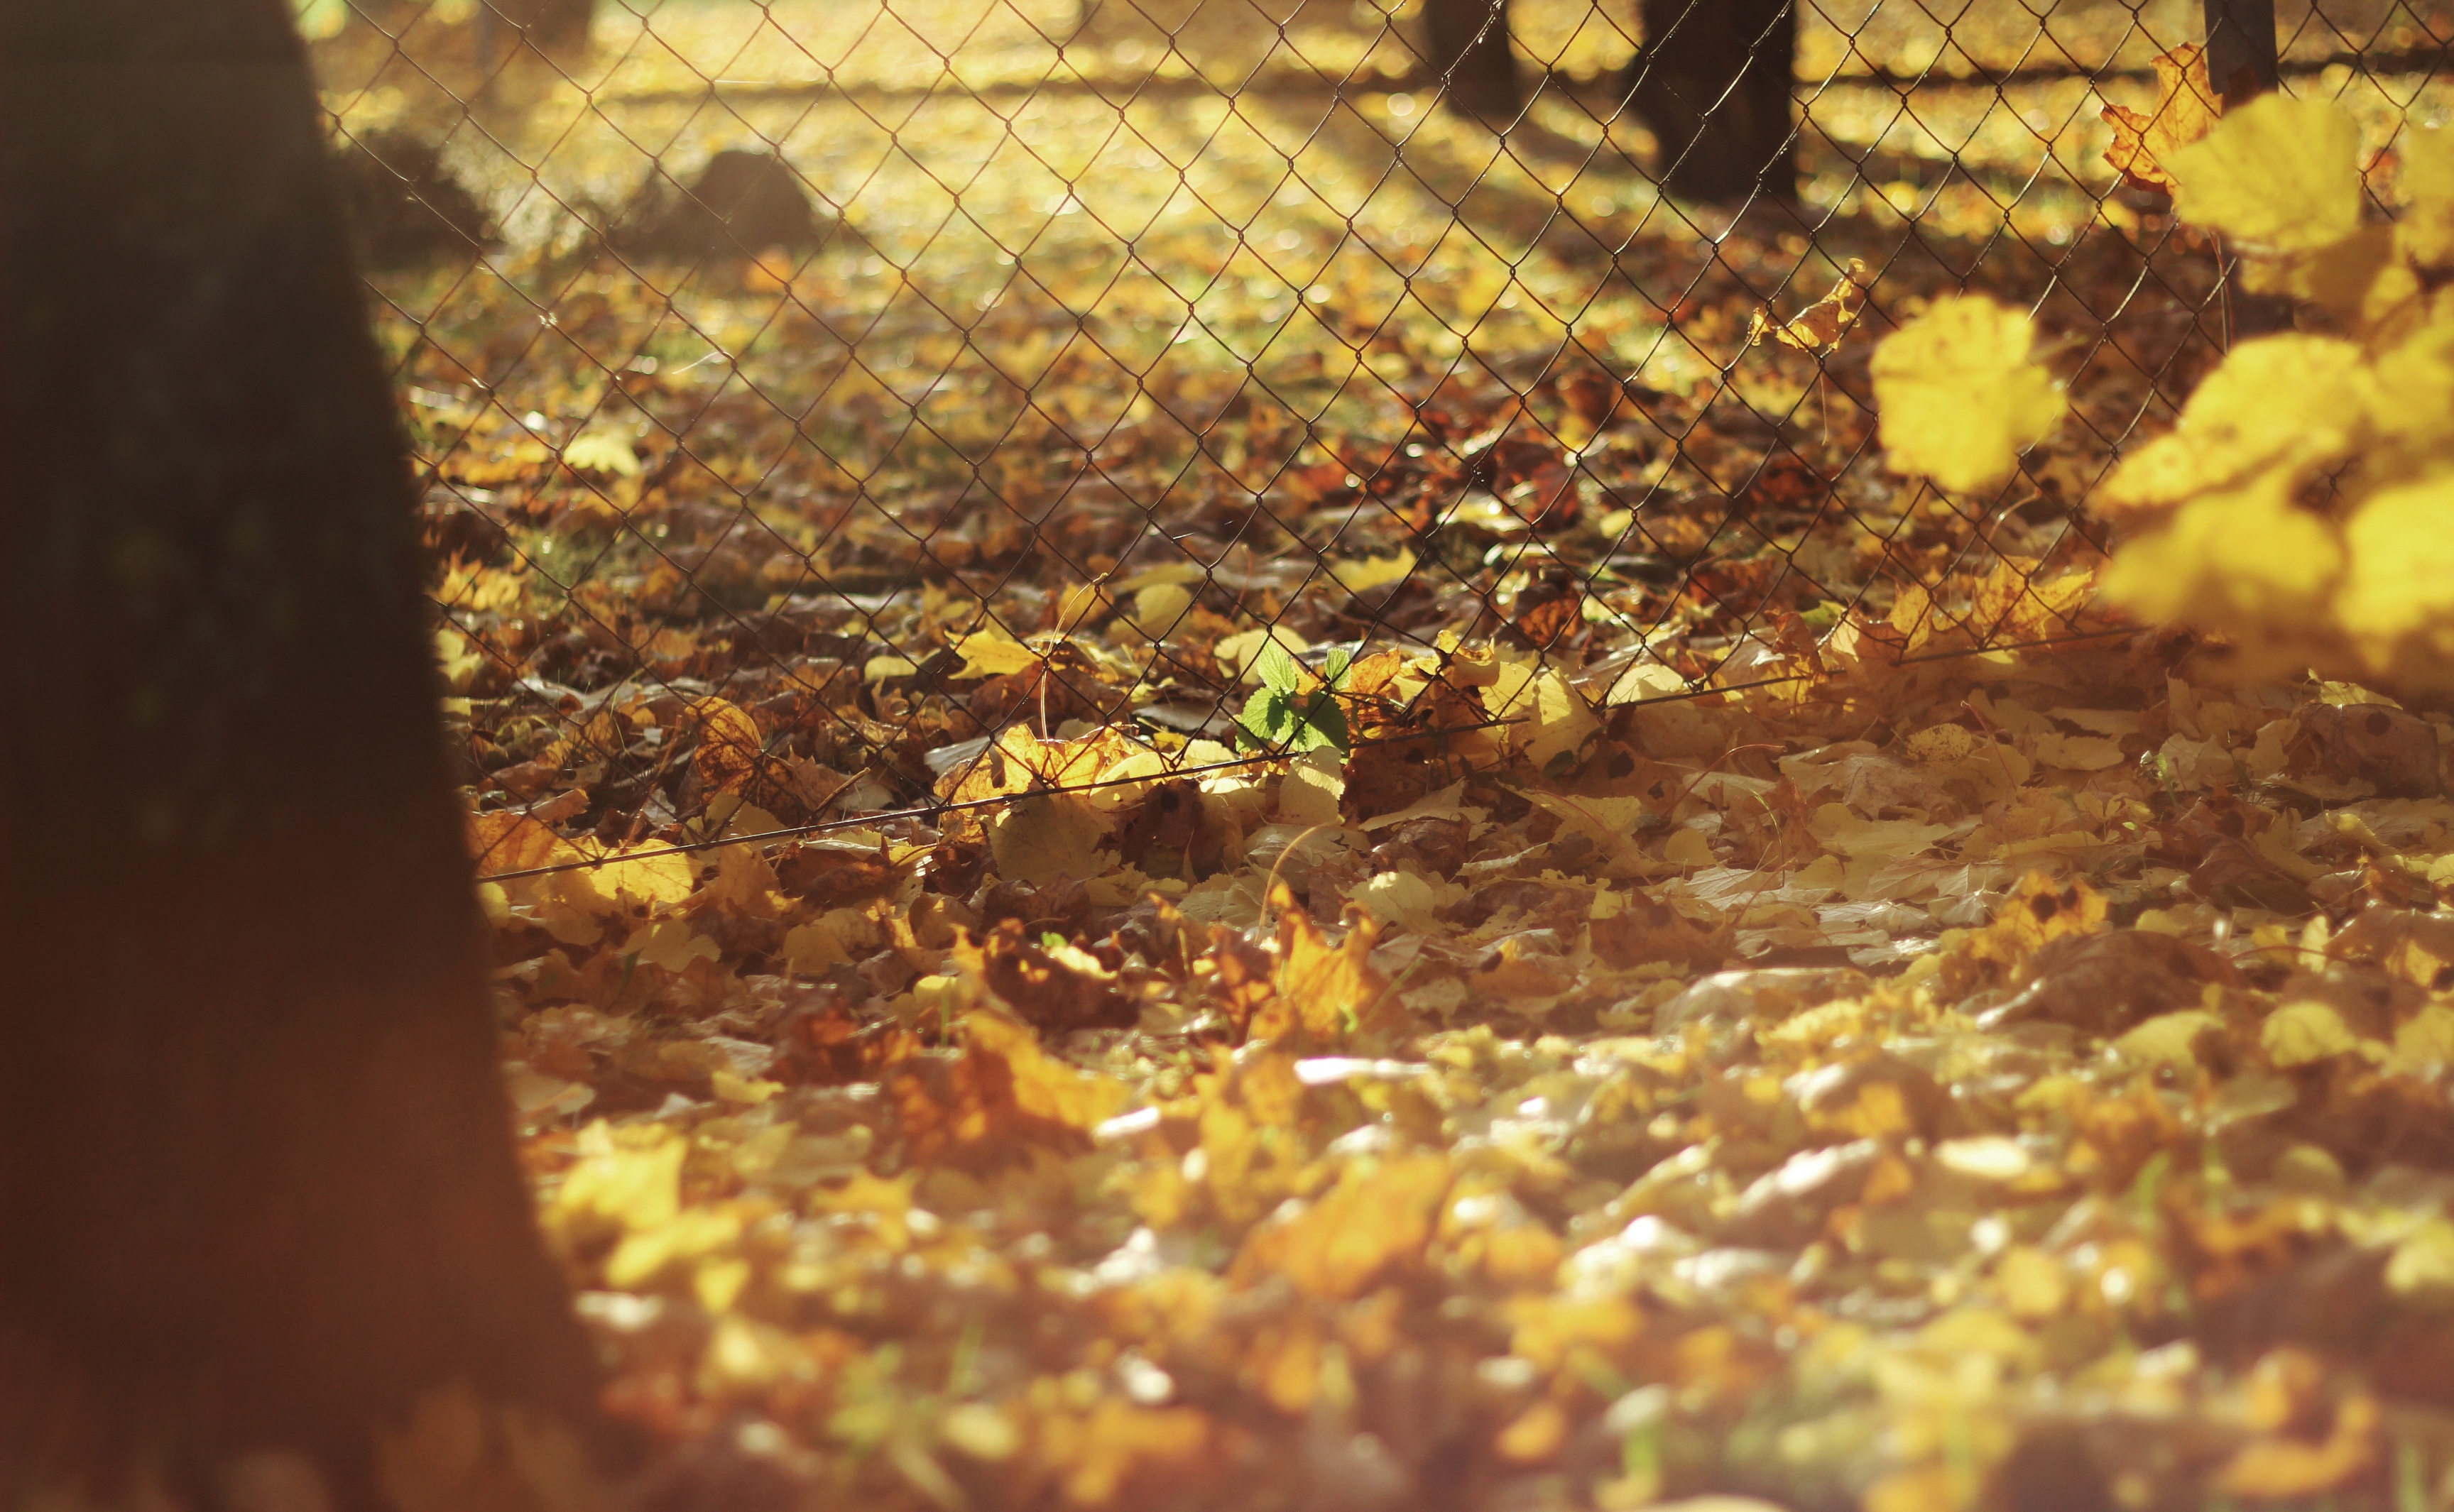
tree, nature, plant, sunlight, morning, texture, leaf, flower, autumn, soil, yellow, flora, season, fauna, close up, macro photography